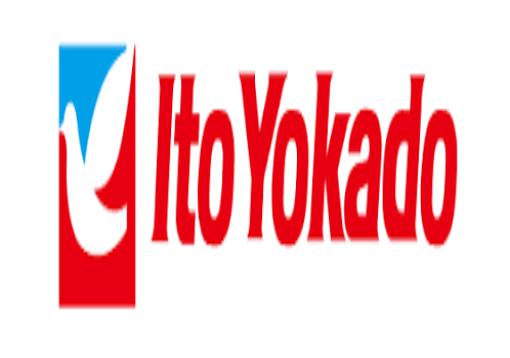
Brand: Ito-Yokado
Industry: Others